Big Boss Man

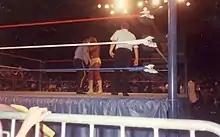
Big Boss Man facing Hulk Hogan in March 1989

Big Boss Man began his first major WWF angle by attacking Hulk Hogan in an October edition of "The Brother Love Show". He also formed a tag team with Akeem (formerly billed as One Man Gang) known as The Twin Towers. At Survivor Series on November 24, they teamed with Ted DiBiase, King Haku and The Red Rooster in a 5-on-5 Survivor Series match, but lost to The Mega Powers (Hulk Hogan and WWF Champion Randy Savage), Hercules, B. Ware and Hillbilly Jim. The Twin Towers were a key part in the top storyline of Savage turning on Hogan, leading to the WrestleMania V main event; in the later part of a tag match between the four on February 3, 1989 at "The Main Event II", Hogan abandoned Savage to attend to the hurt Miss Elizabeth and went backstage. After being double-teamed for a while, Savage eventually rallied until Hogan returned to the match. After Savage tagged Hogan in, he slapped Hogan and left him to defeat The Twin Towers on his own, which led to The Mega Powers' demise as Savage beat Hulk in the backstage medical room where fellow wrestlers, managers and staff had to break them up.